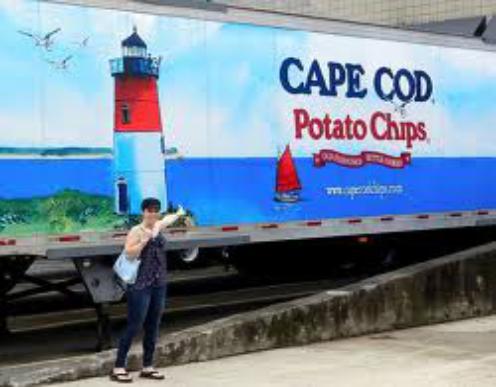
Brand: Cape Cod Potato Chips
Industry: Food